Hamipterus

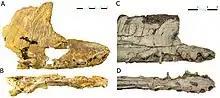
Snout of "Iberodactylus" compared with that of "Hamipterus"

"Hamipterus" was within the Pterodactyloidea, placed into the group Pteranodontoidea. An exact cladistic analysis could not resolve the relationship with "Istiodactylus", "Ludodactylus" and the Anhangueridae.